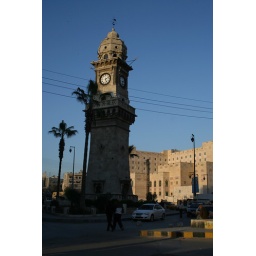
A clock tower on a traffic island in the Syrian city of Aleppo.